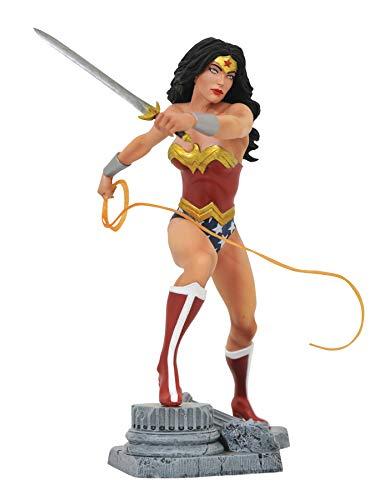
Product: DIAMOND SELECT TOYS DC Gallery: Wonder Woman (Lasso Comic Version) PVC Figure, Multicolor
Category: Toys & Games | Toy Figures & Playsets | Action Figures
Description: Based on the timeless DC Comics character.
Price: $53.11
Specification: ProductDimensions:5x4x9inches|ItemWeight:1.32pounds|ShippingWeight:1.34pounds(Viewshippingratesandpolicies)|ASIN:B07VH2JBKZ|Itemmodelnumber:marveledcicons|Manufacturerrecommendedage:15yearsandup